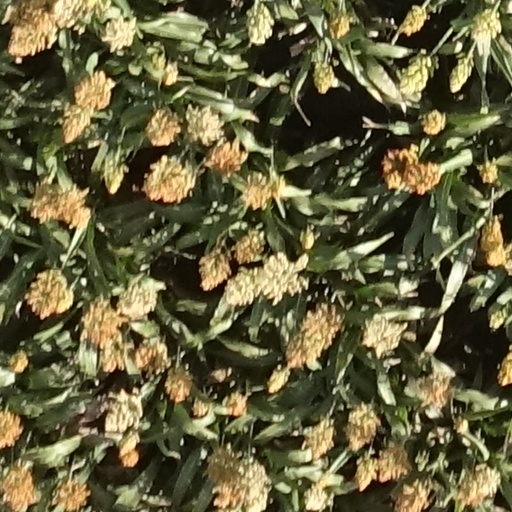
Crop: sorghum